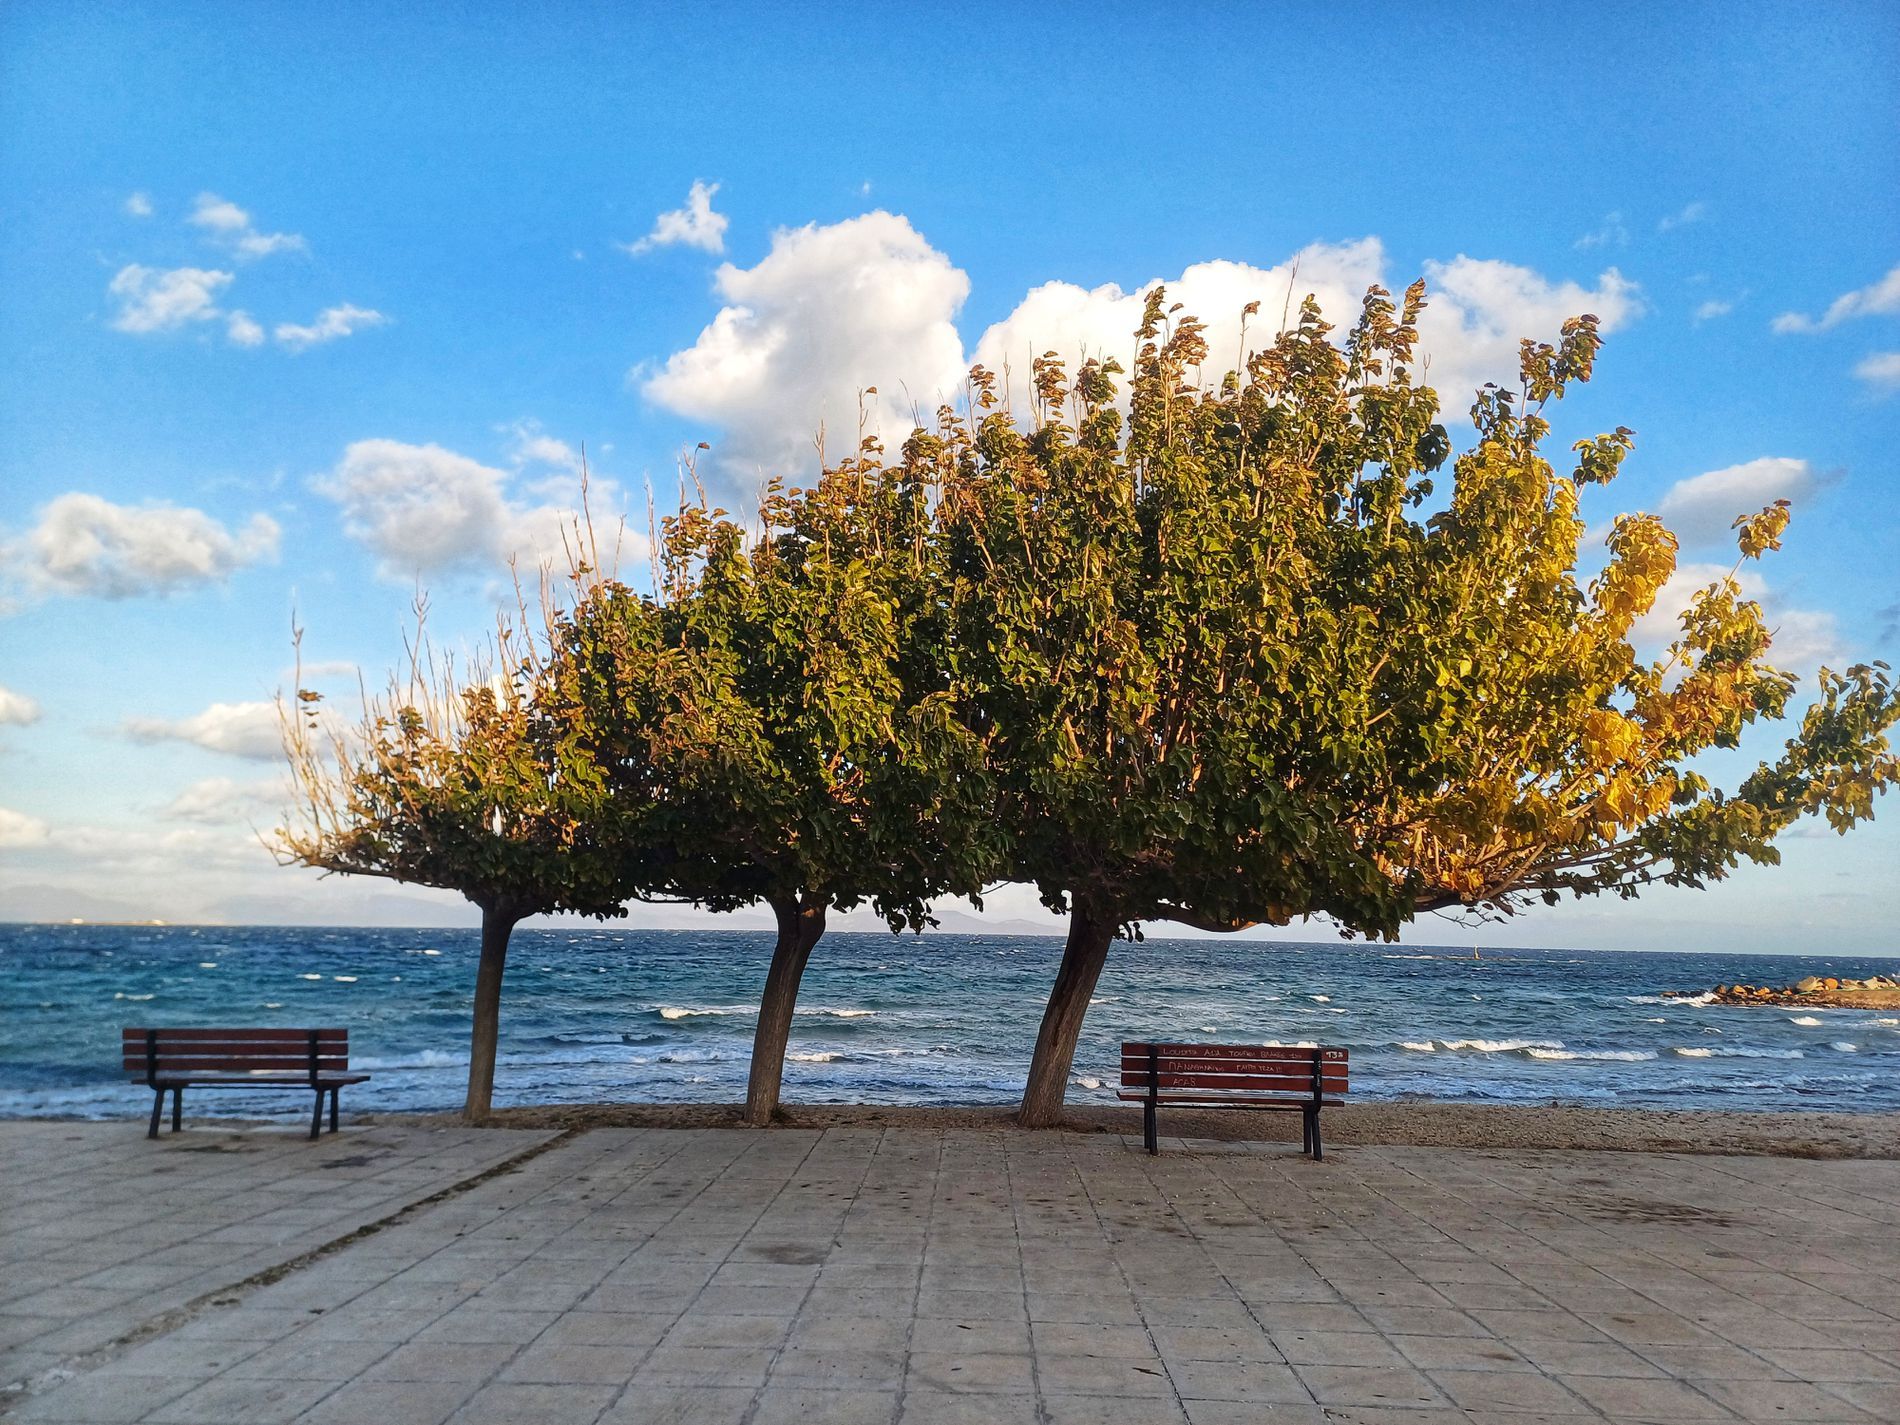
Beach Promenade
Three large trees with dense green foliage stand along a seaside promenade, framed by two wooden benches. The sea waves roll gently in the background under a sky scattered with white clouds.
Captured at eye level, this vibrant coastal scene features bright daylight, a rich blue sky, and colorful trees. The overall mood is calm and peaceful, with a natural, scenic feel.
Labels: Nature, Outdoors, Scenery, Bench, Furniture, Beach, Coast, Sea, Shoreline, Water, Waterfront, Landscape, Sky, Plant, Tree, Vegetation, Grass, Park, Soil, Summer, Horizon, Wood, Architecture, Building, Shelter, Cloud, Path, Oak, Pier, Herbal, Herbs, Sycamore, Lake, Clouds, Trees, Pavement, Sand, Benches
Camera: samsung Galaxy A34 5G
Aperture: F1.8
Exposure: 1/501 sec
ISO: 50
Focal length: 4.7 mm